Desert Power & Water Co. Electric Power Plant

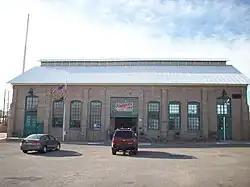

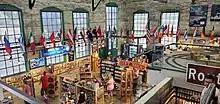
Kingman Visitor's Center Interior, 2022

Desert Power & Water Co. Electric Power Plant is located at 120 Andy Devine Avenue in Kingman, Arizona. The building was built in 1907–08 with additions in the following years 1909 through 1911. Tracy Engineering Company was the architect and McCafe Contracting Company of Los Angeles was the contractor. The oil-fired plant was considered one of the largest steam electric power plants in the Western United States. It had a powerhouse, transformer house and office for Desert Power and Water. It operated until 1938; Hoover Dam took over the power supply. The building was vacant for some time, then used as a salvage yard.